Bolton Smith

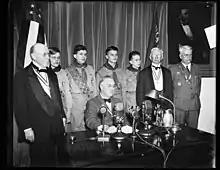
Smith (left)and a Boy Scout troop with President Franklin Roosevelt (seated), Colin H. Livingstone and James E. West, 1935

On February 22, 1916, with Scout Executive Edward Everett, Smith led the effort as Council President to organize the Chickasaw Council of the Boy Scouts of America. On April 11, 1916, Smith purchased the land which would become Camp Kia Kima.